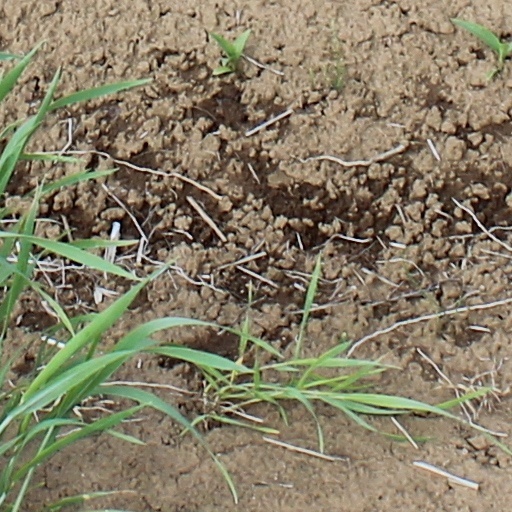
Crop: wheat